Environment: real
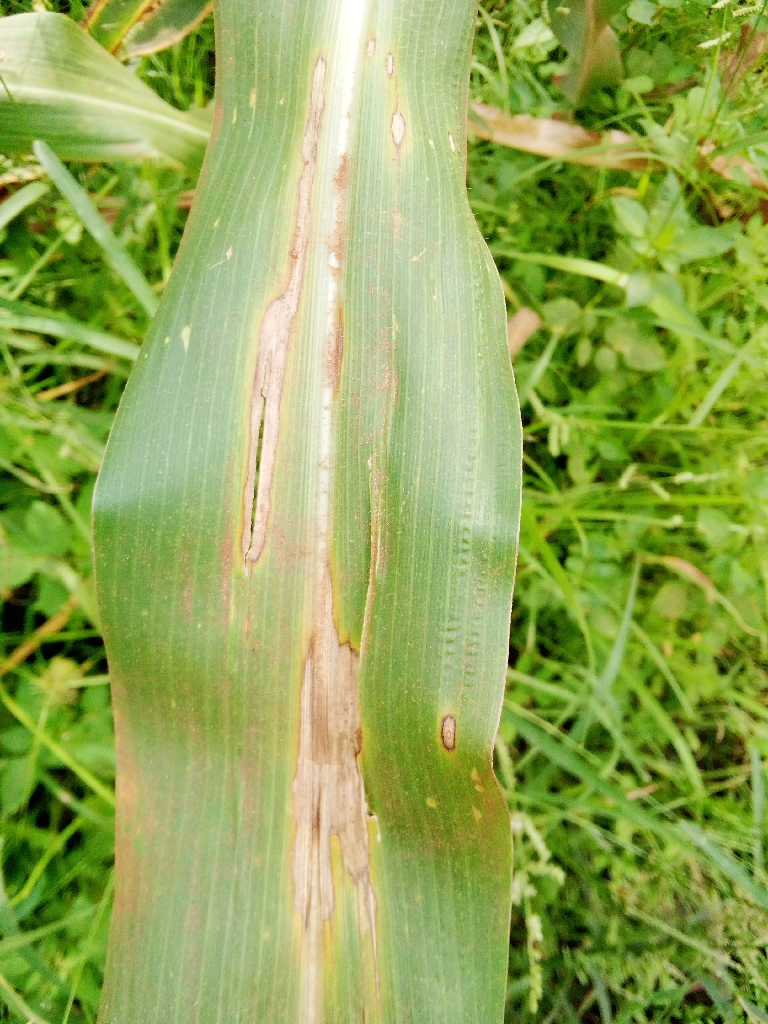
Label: northern_corn_leaf_blight